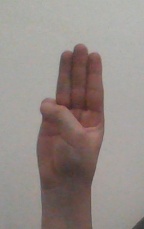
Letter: thaa